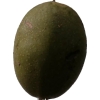
Label: nut